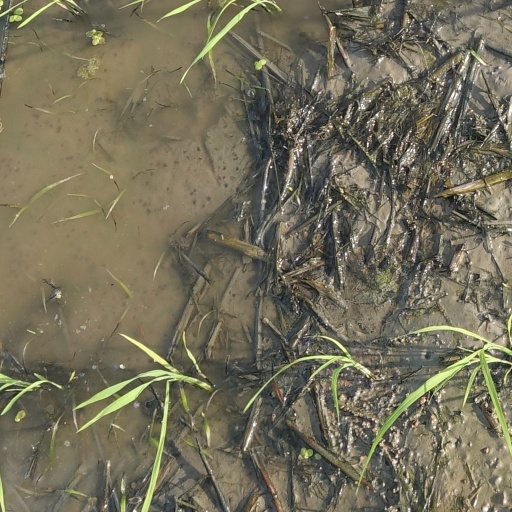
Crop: rice